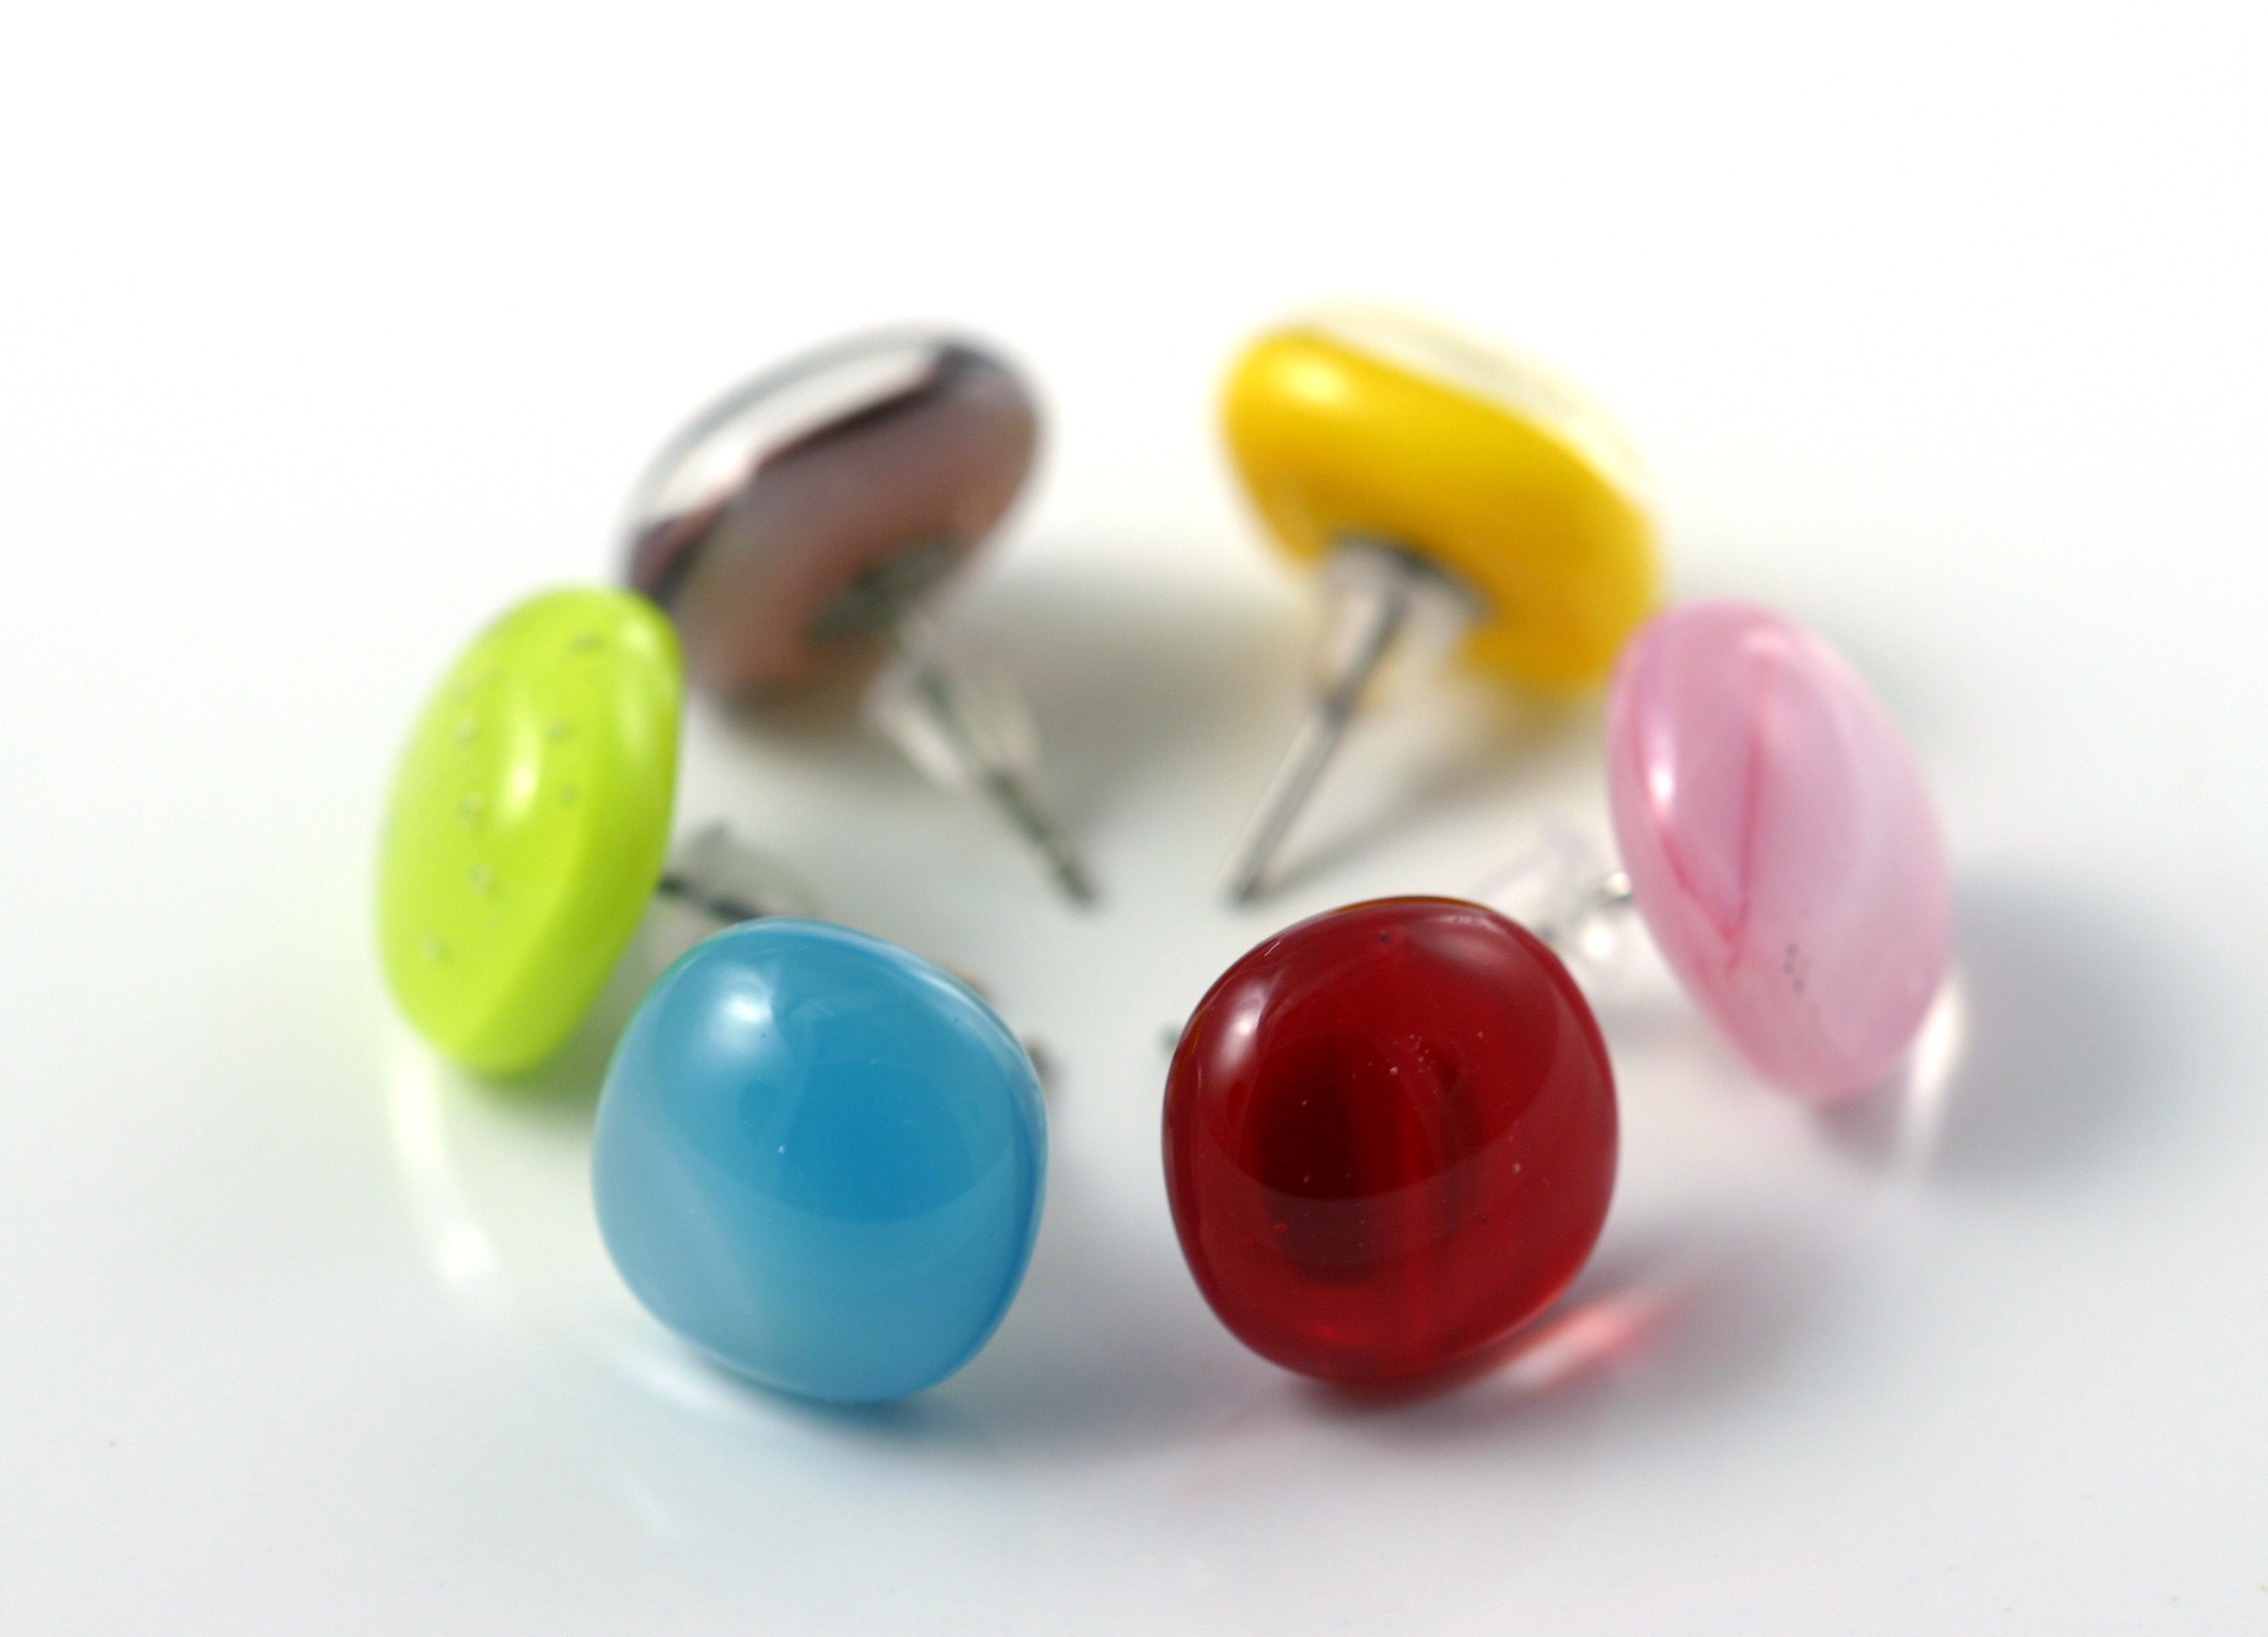
glass, color, fashion, colorful, bead, jewellery, art, earrings, multicolored, accessories, jewelry making, fashion accessory, body jewelry